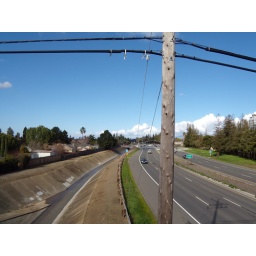
Clouds and blue sky in Campbell